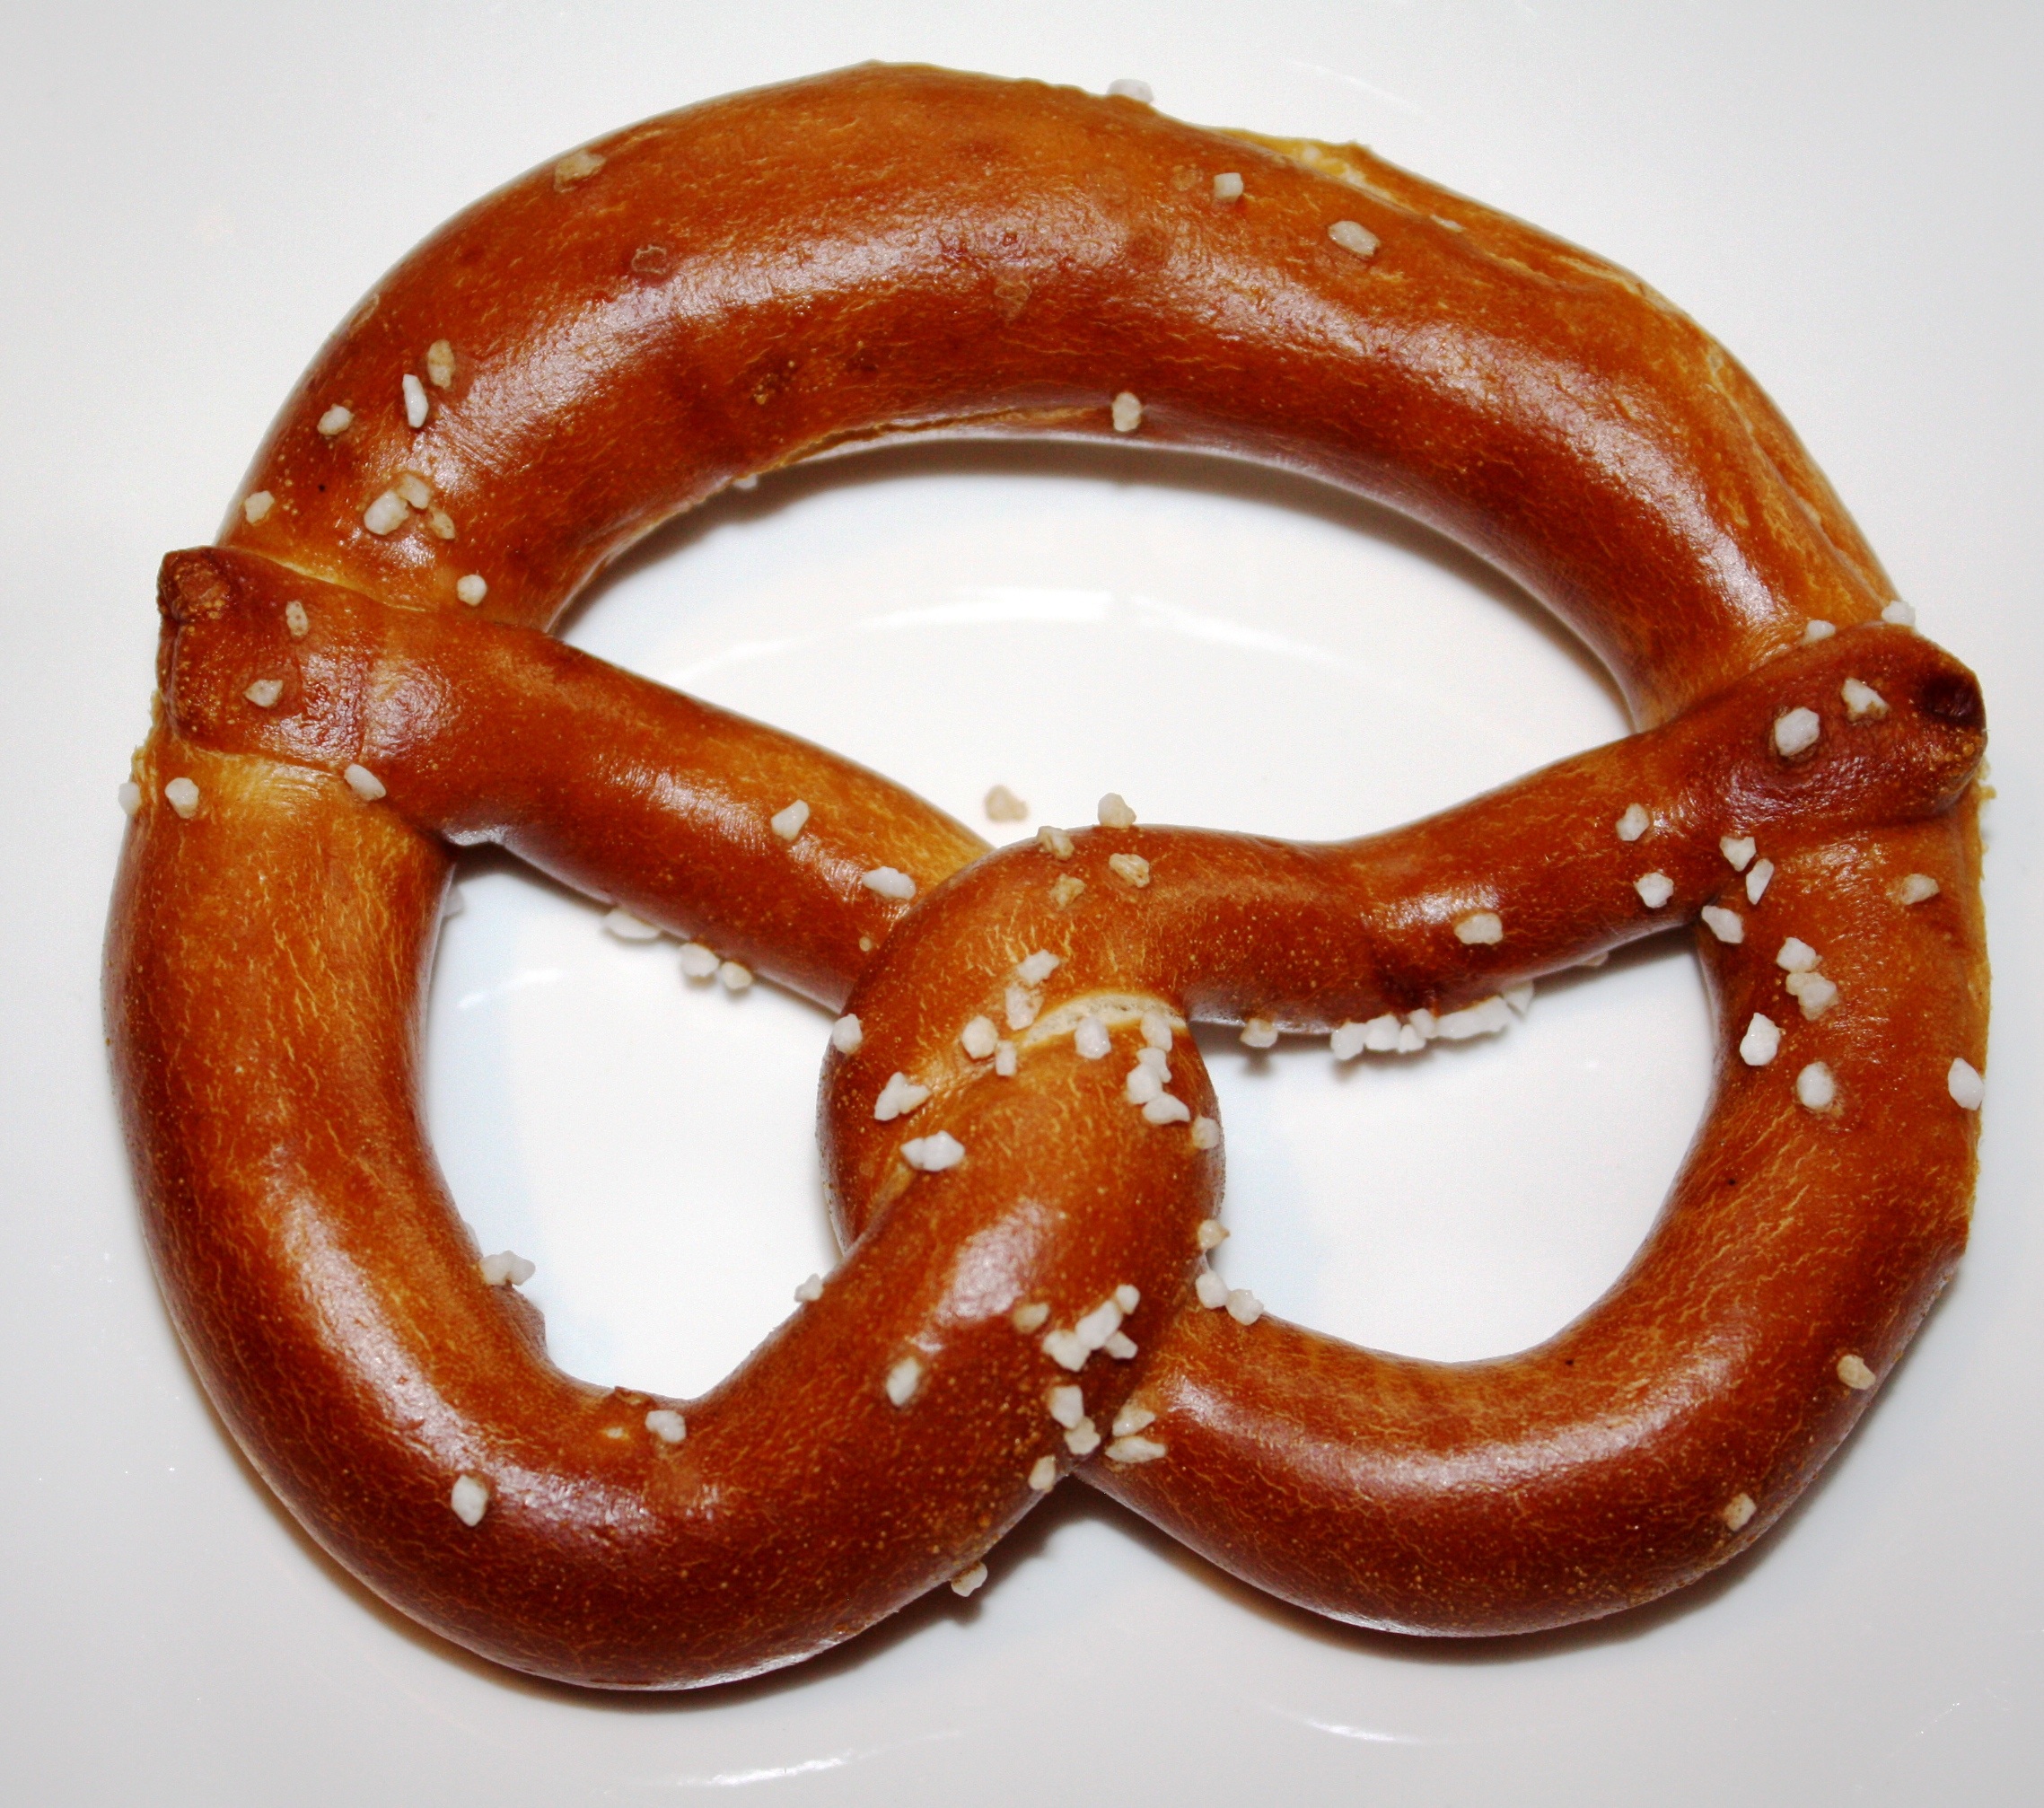
food, dessert, eat, delicious, gastronomy, oktoberfest, pretzel, folk festival, bavarian, snack food, fried food